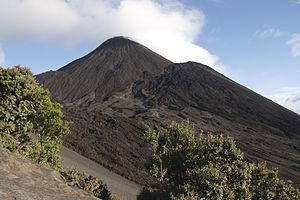
Un volcan complexe est un type de volcan caractérisé par la juxtaposition de plusieurs structures volcaniques imbriquées ou superposées de différentes natures : dômes de lave, cônes de scories, stratovolcans, cratères, caldeiras, etc. Ce genre de volcan résulte d'une évolution du type éruptif ou d'un déplacement de la bouche éruptive, les deux processus pouvant être simultanés. Le volcan complexe s'oppose ainsi aux volcans à structure simple tels que les stratovolcans, dôme de laves, volcans boucliers, etc. qui restent néanmoins susceptibles de devenir des volcans complexes.
Le Pacaya est un volcan actif de 2 552 mètres d'altitude situé en périphérie de la ville d'Antigua, au Guatemala. Il entra en éruption pour la première fois il y a environ 23 000 ans et, depuis l'arrivée des Espagnols, il est entré en éruption au moins vingt-trois fois.